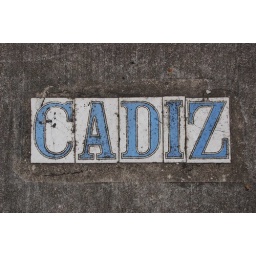
Cadiz Street sign in sidewalk